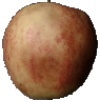
Label: Apple Red 3